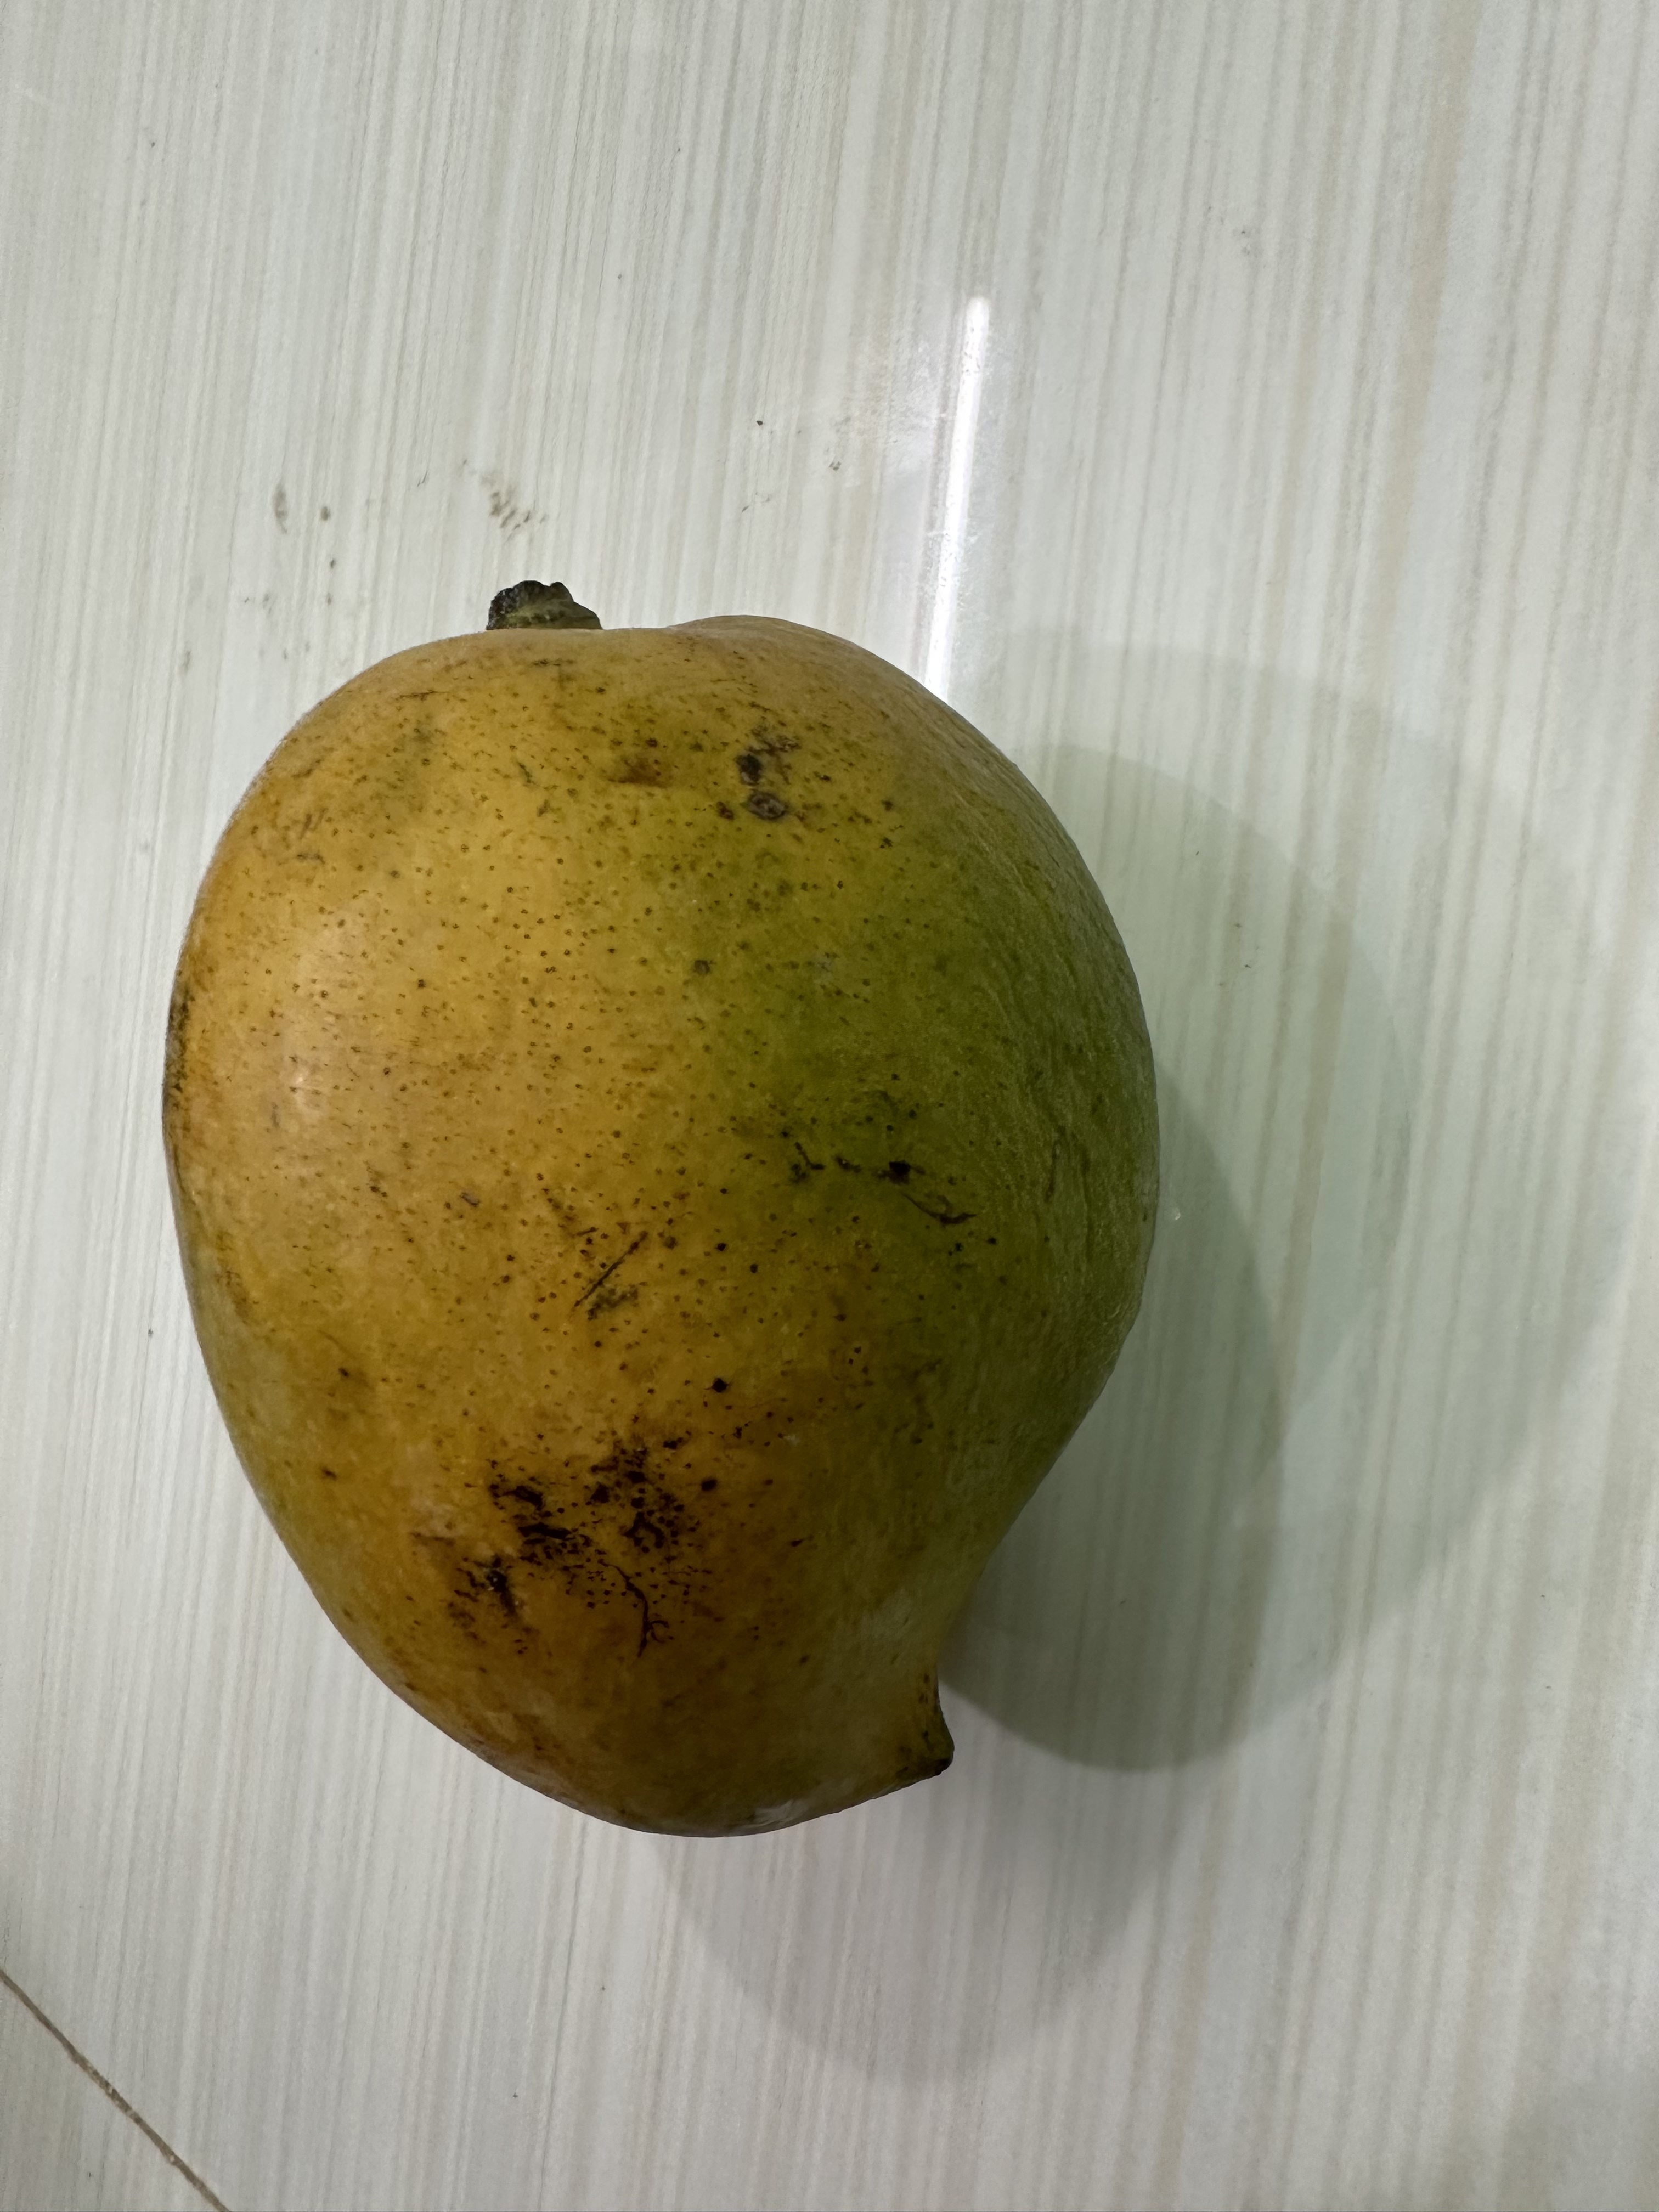
Mango variety: Nilambori